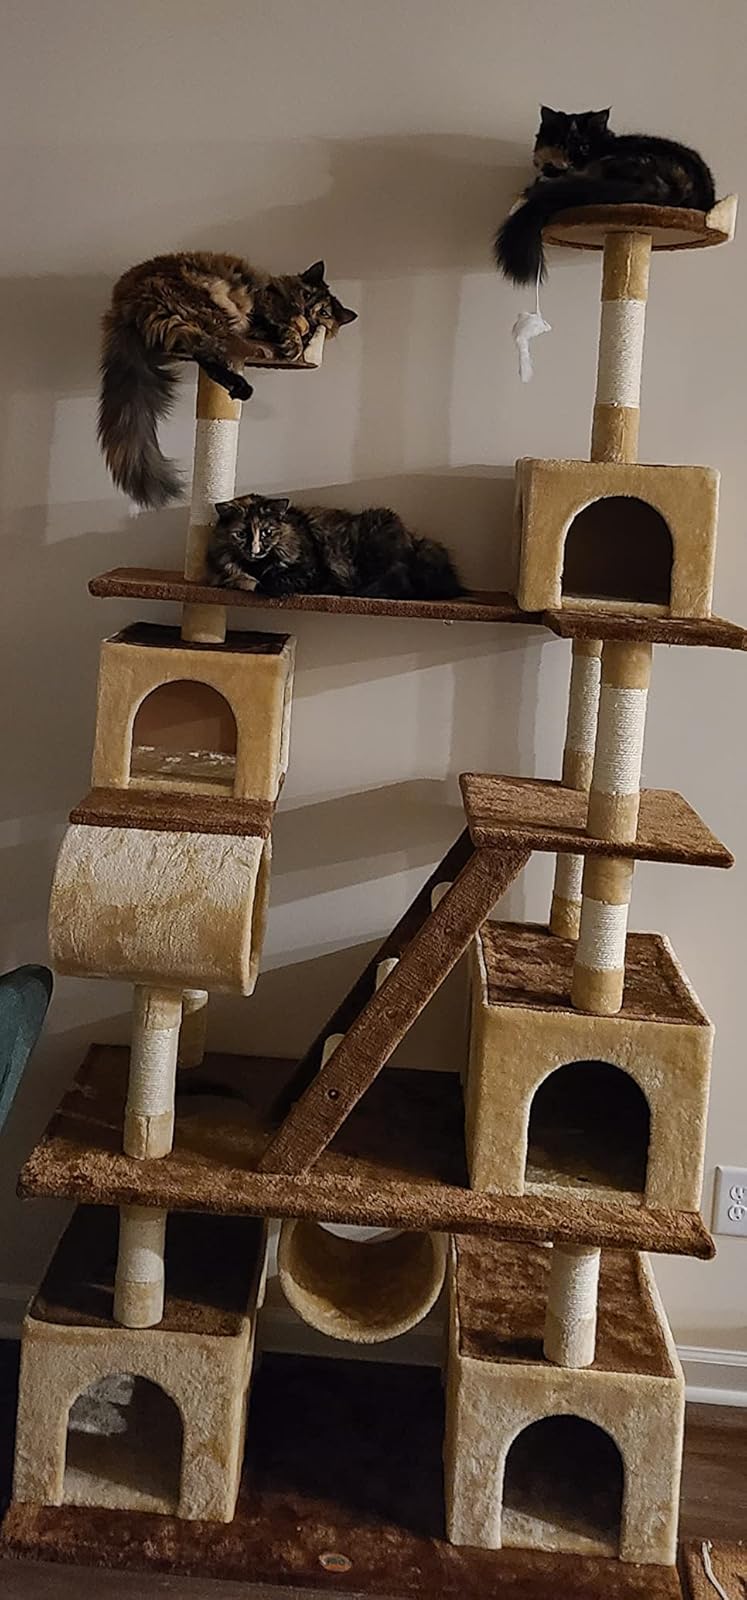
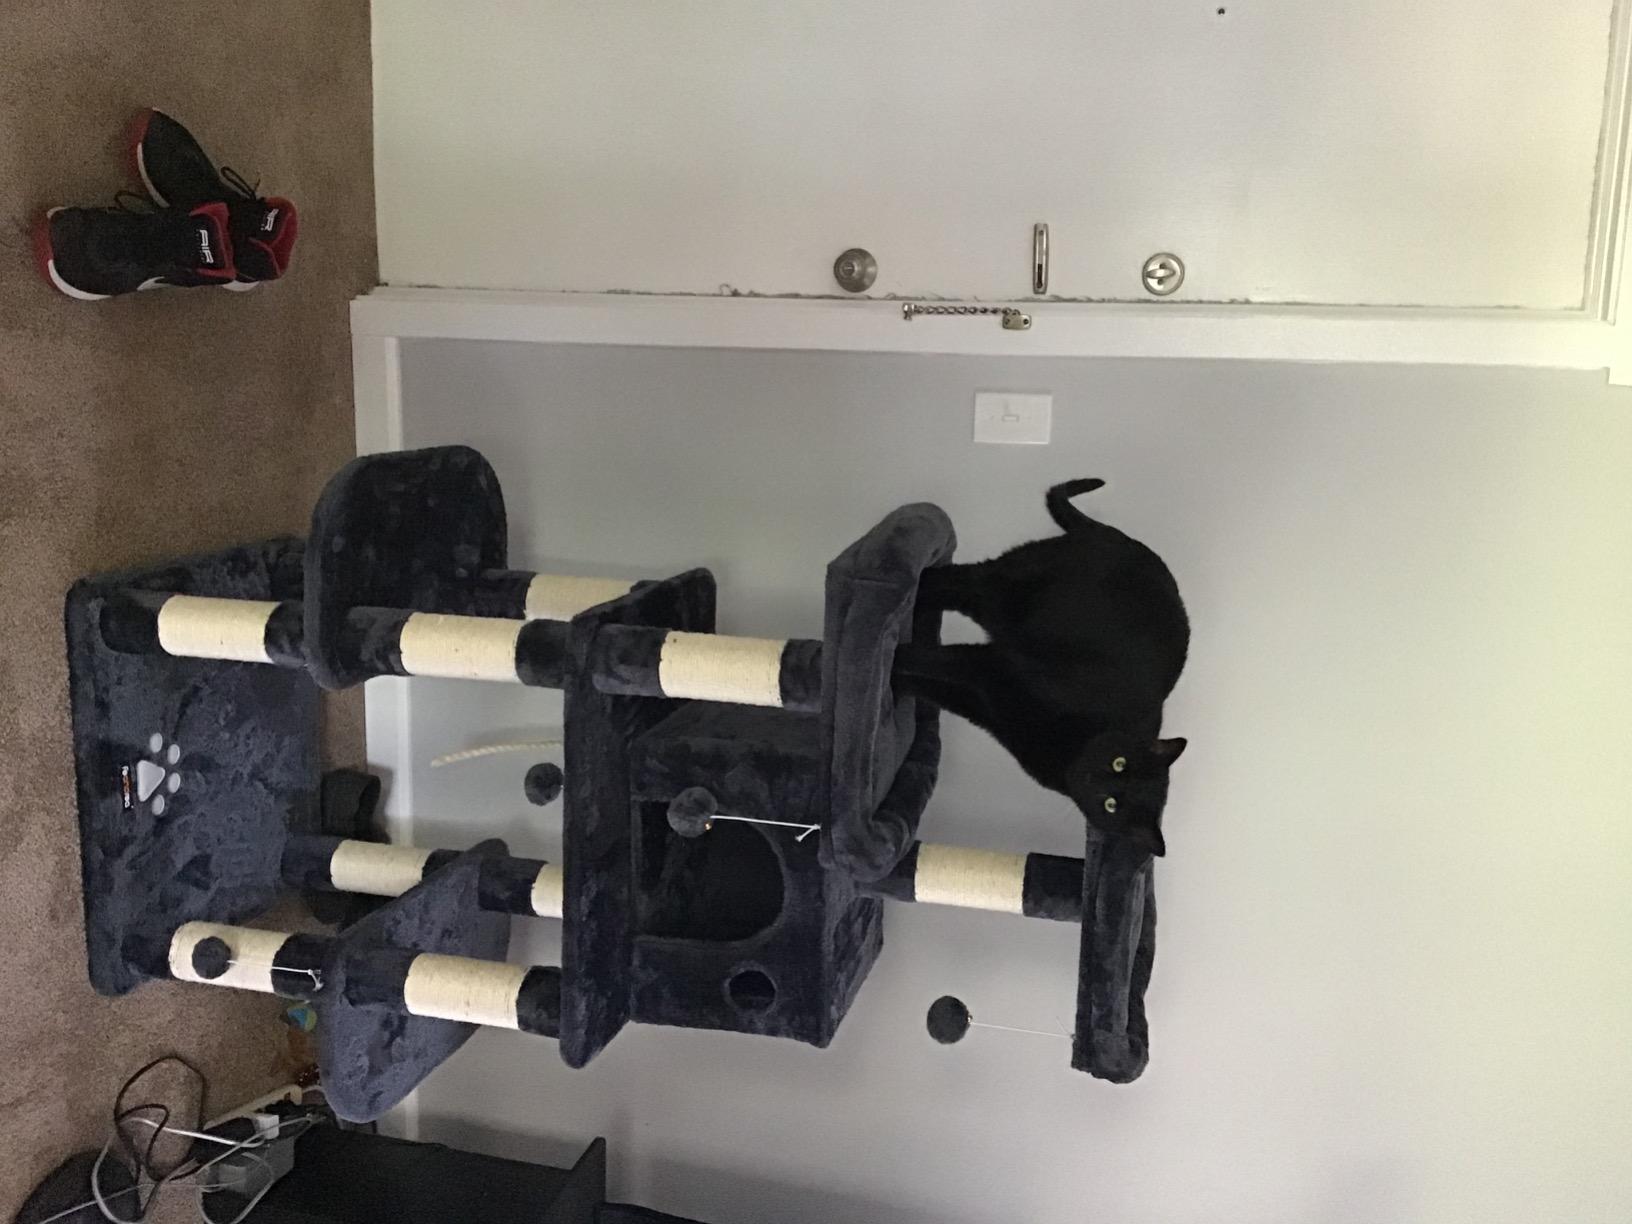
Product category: items_cat tree
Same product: no